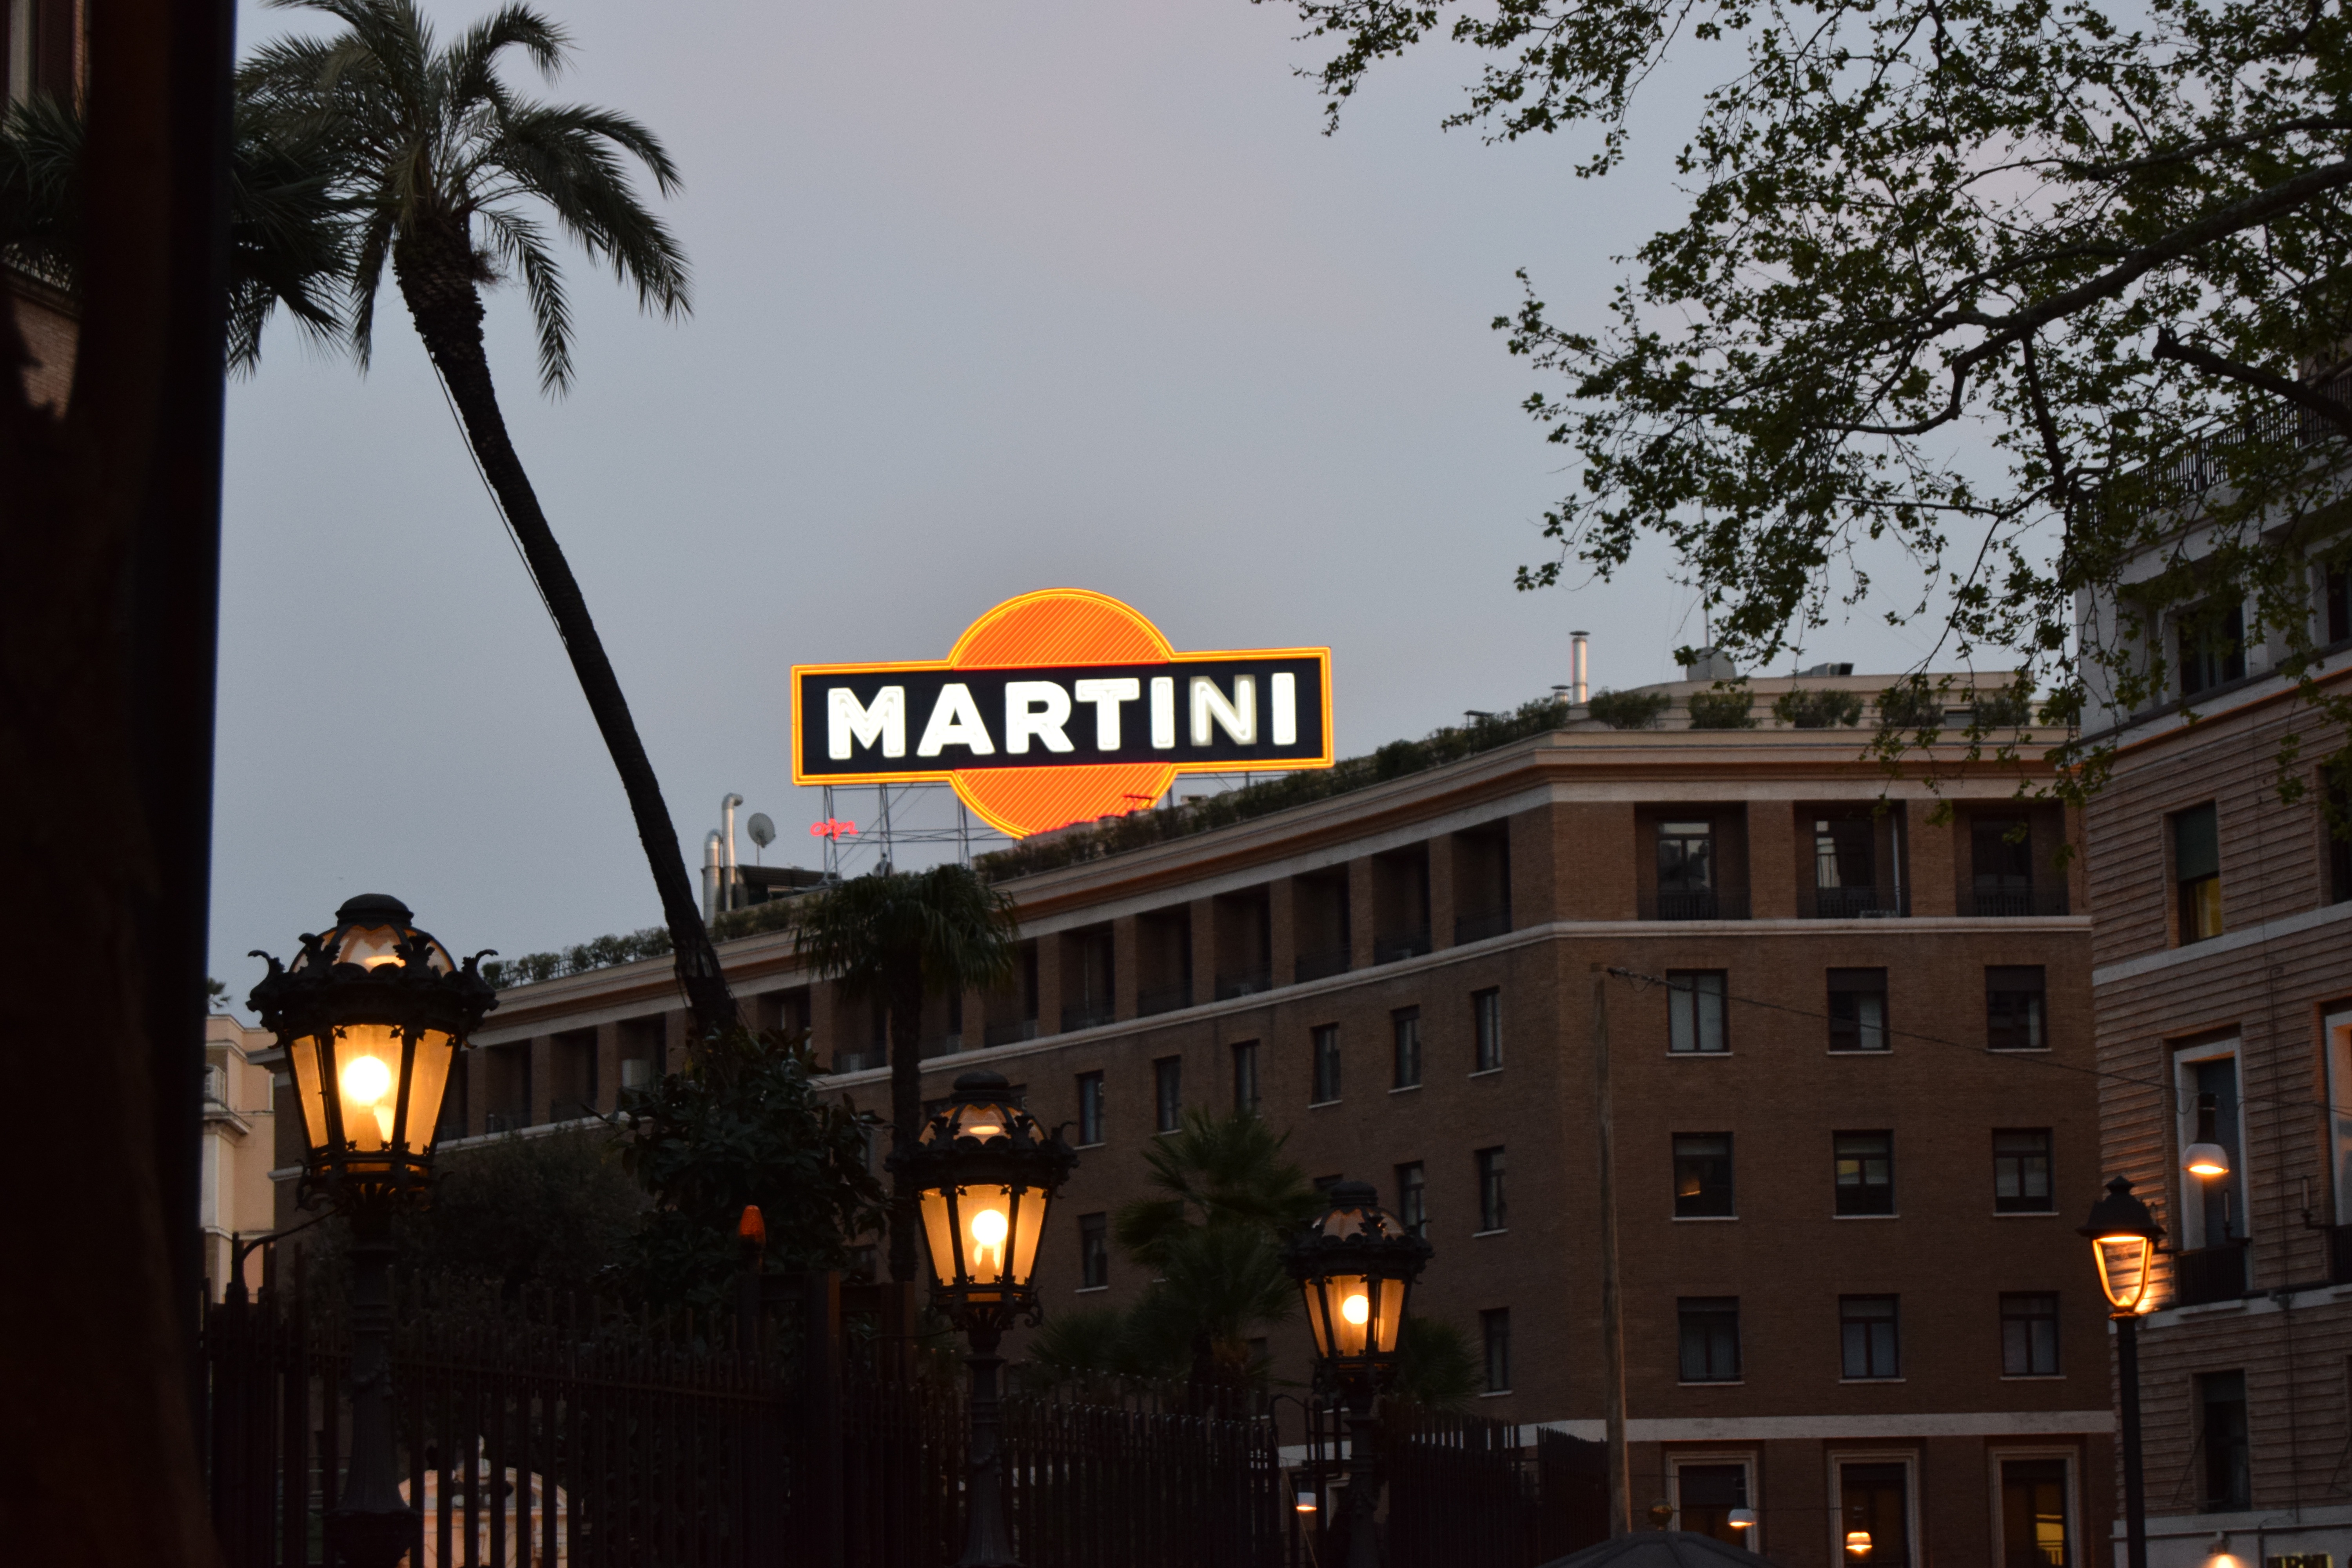
road, street, night, town, city, cityscape, downtown, evening, plaza, landmark, lighting, neighbourhood, urban area, human settlement